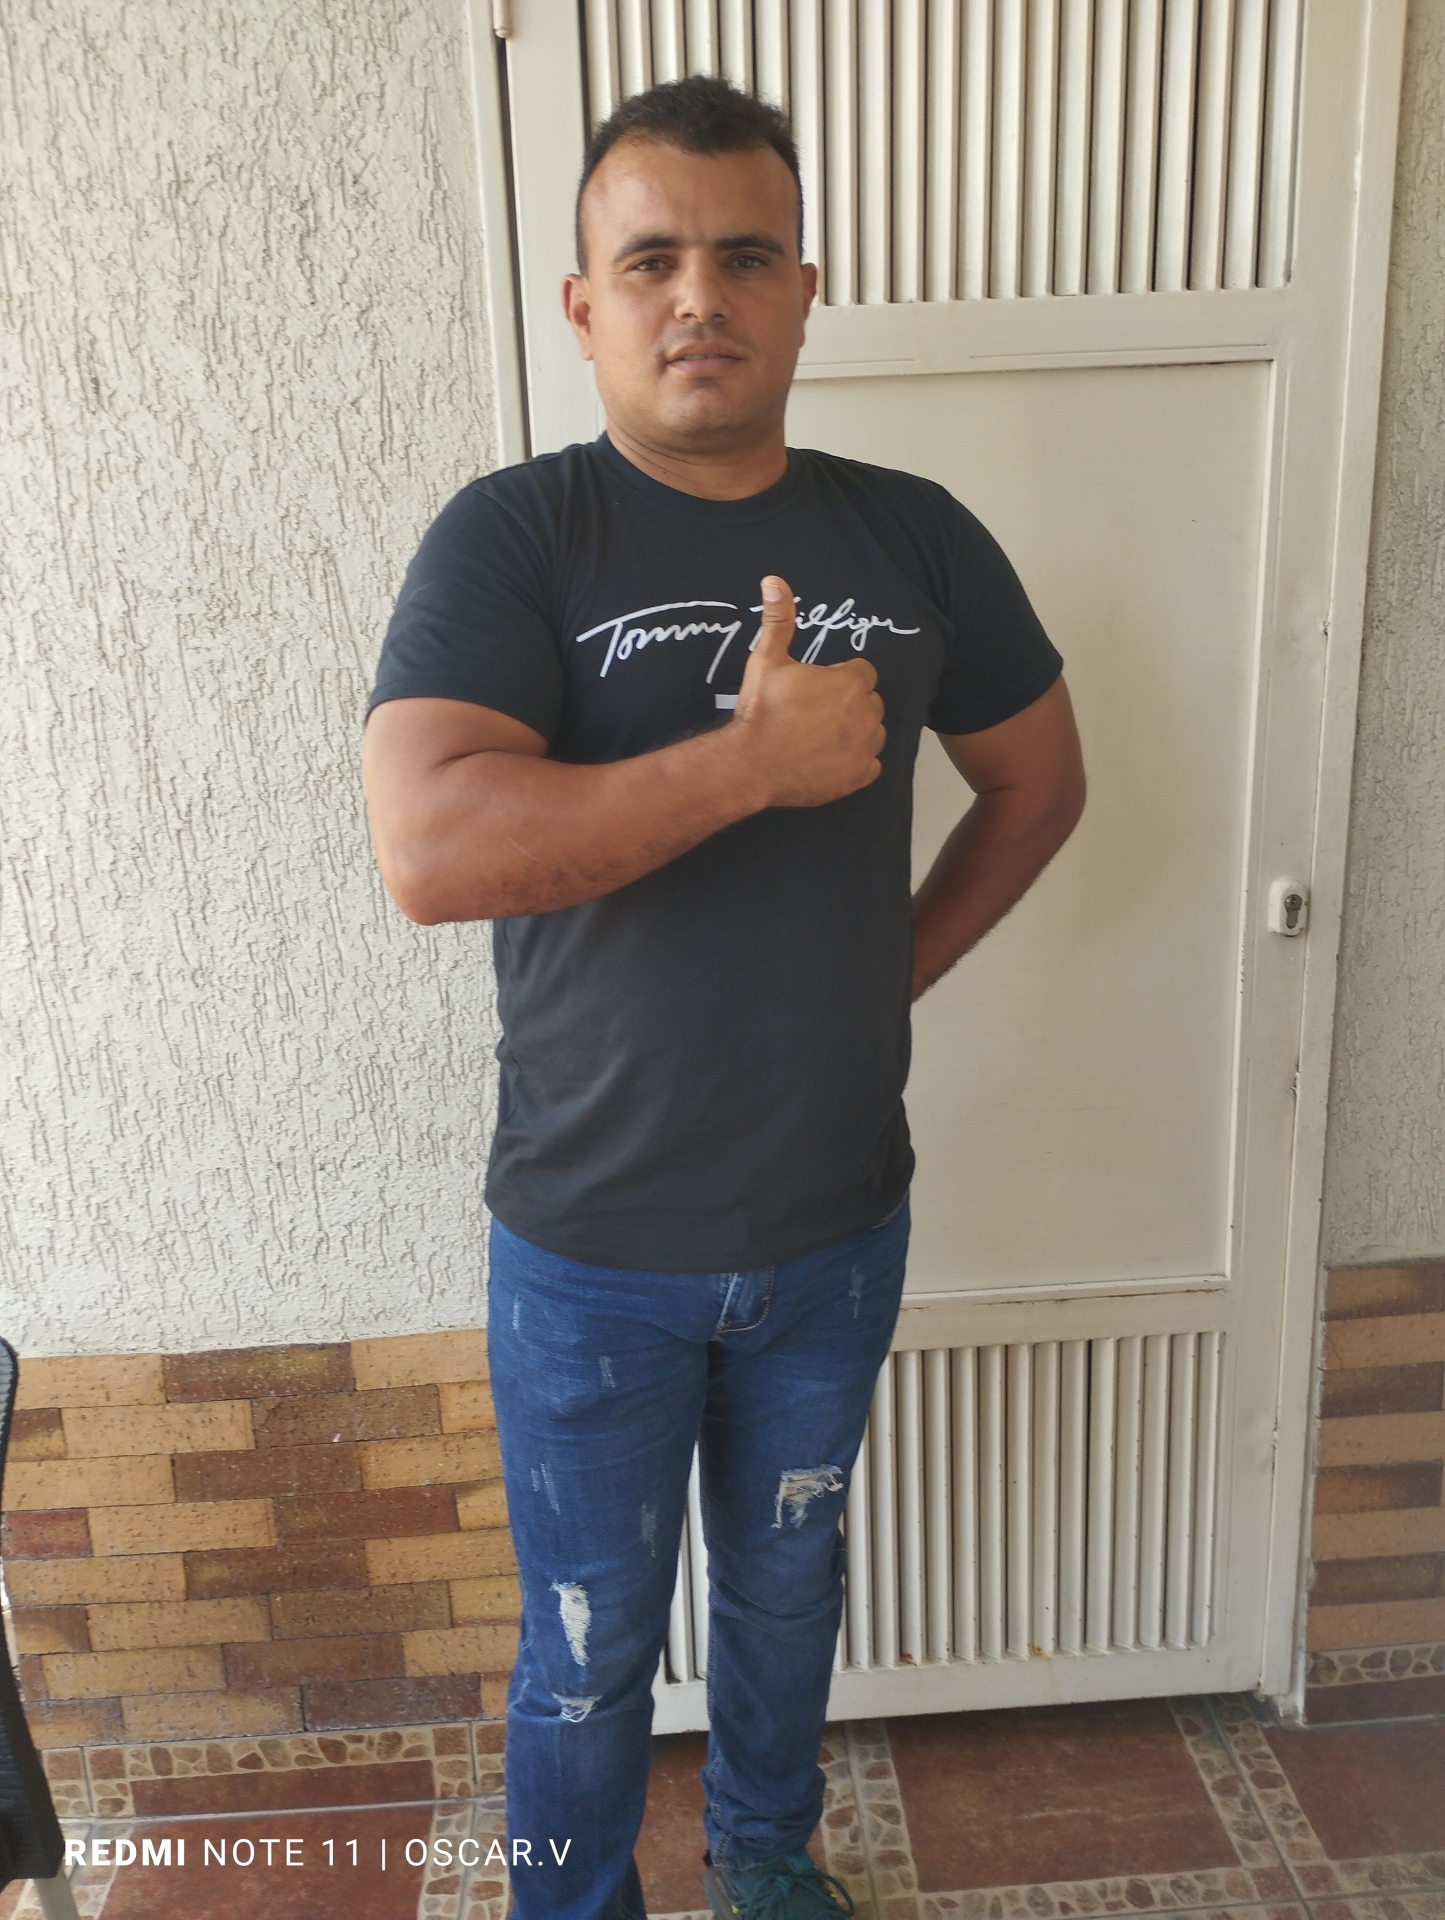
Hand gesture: like